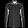
Label: Shirt